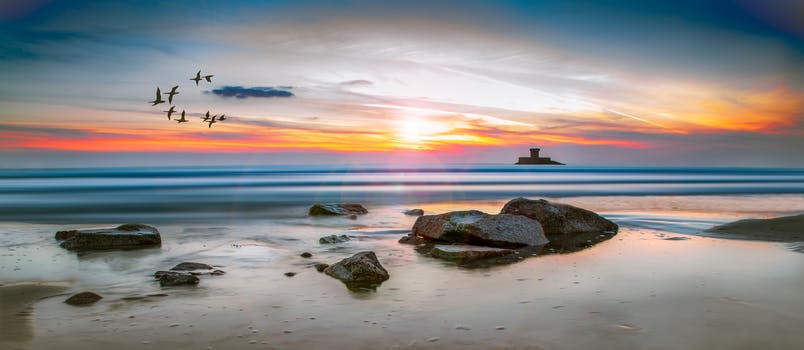
Label: No Watermark